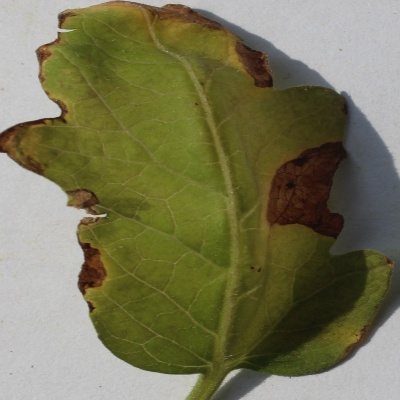
Crop: Tomato
Condition: leaf blight